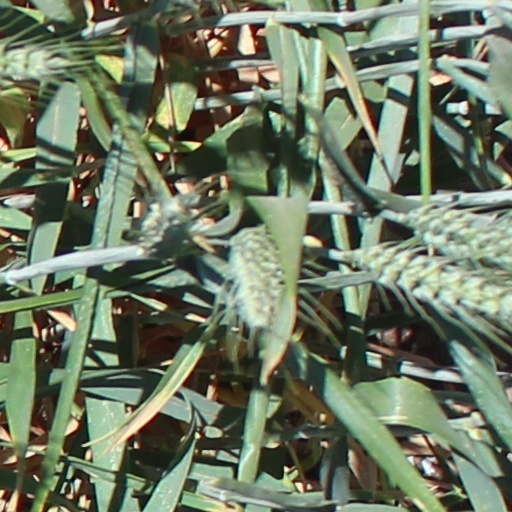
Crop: wheat